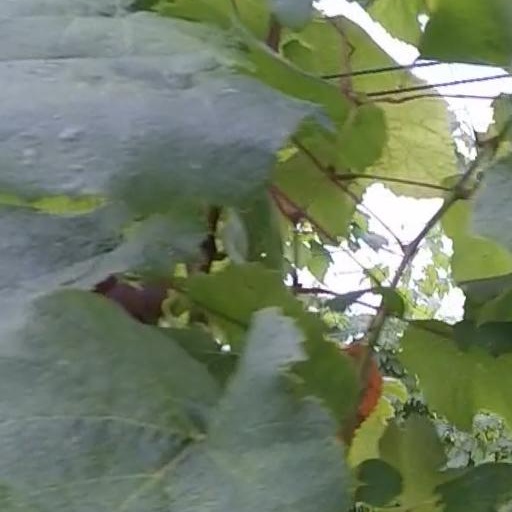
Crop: grape